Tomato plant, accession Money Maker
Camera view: horizontal (90 deg, fisheye); turntable rotation: 120 degrees
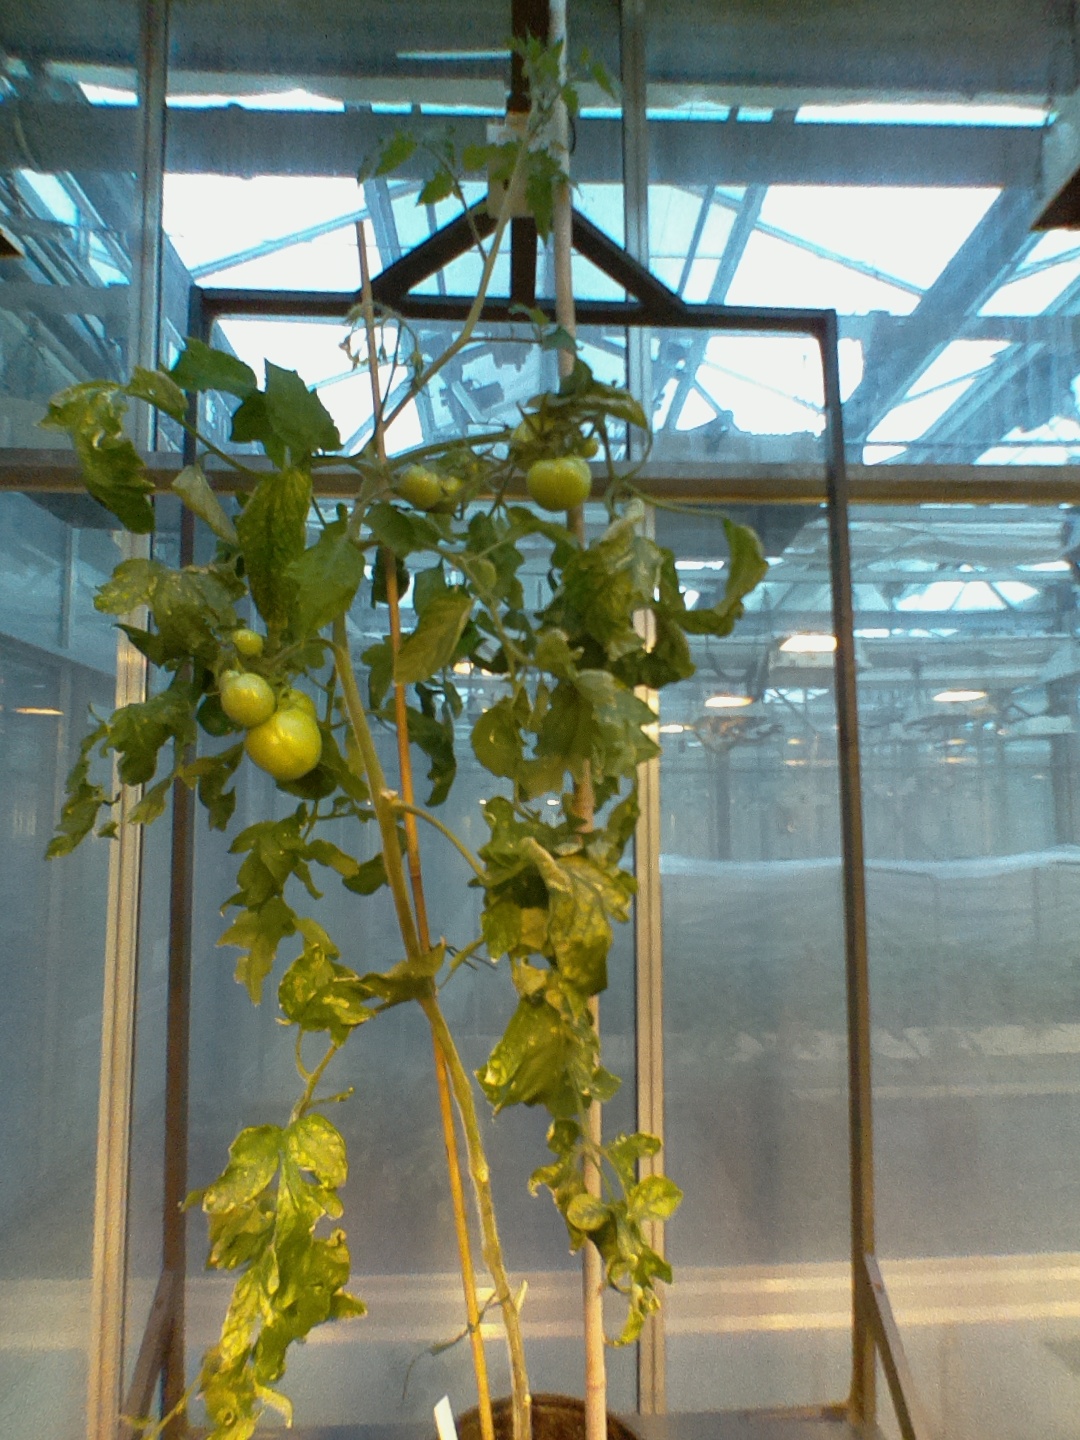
BBCH growth stage 78: 80% -90% of final fruit size